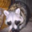
Label: raccoon